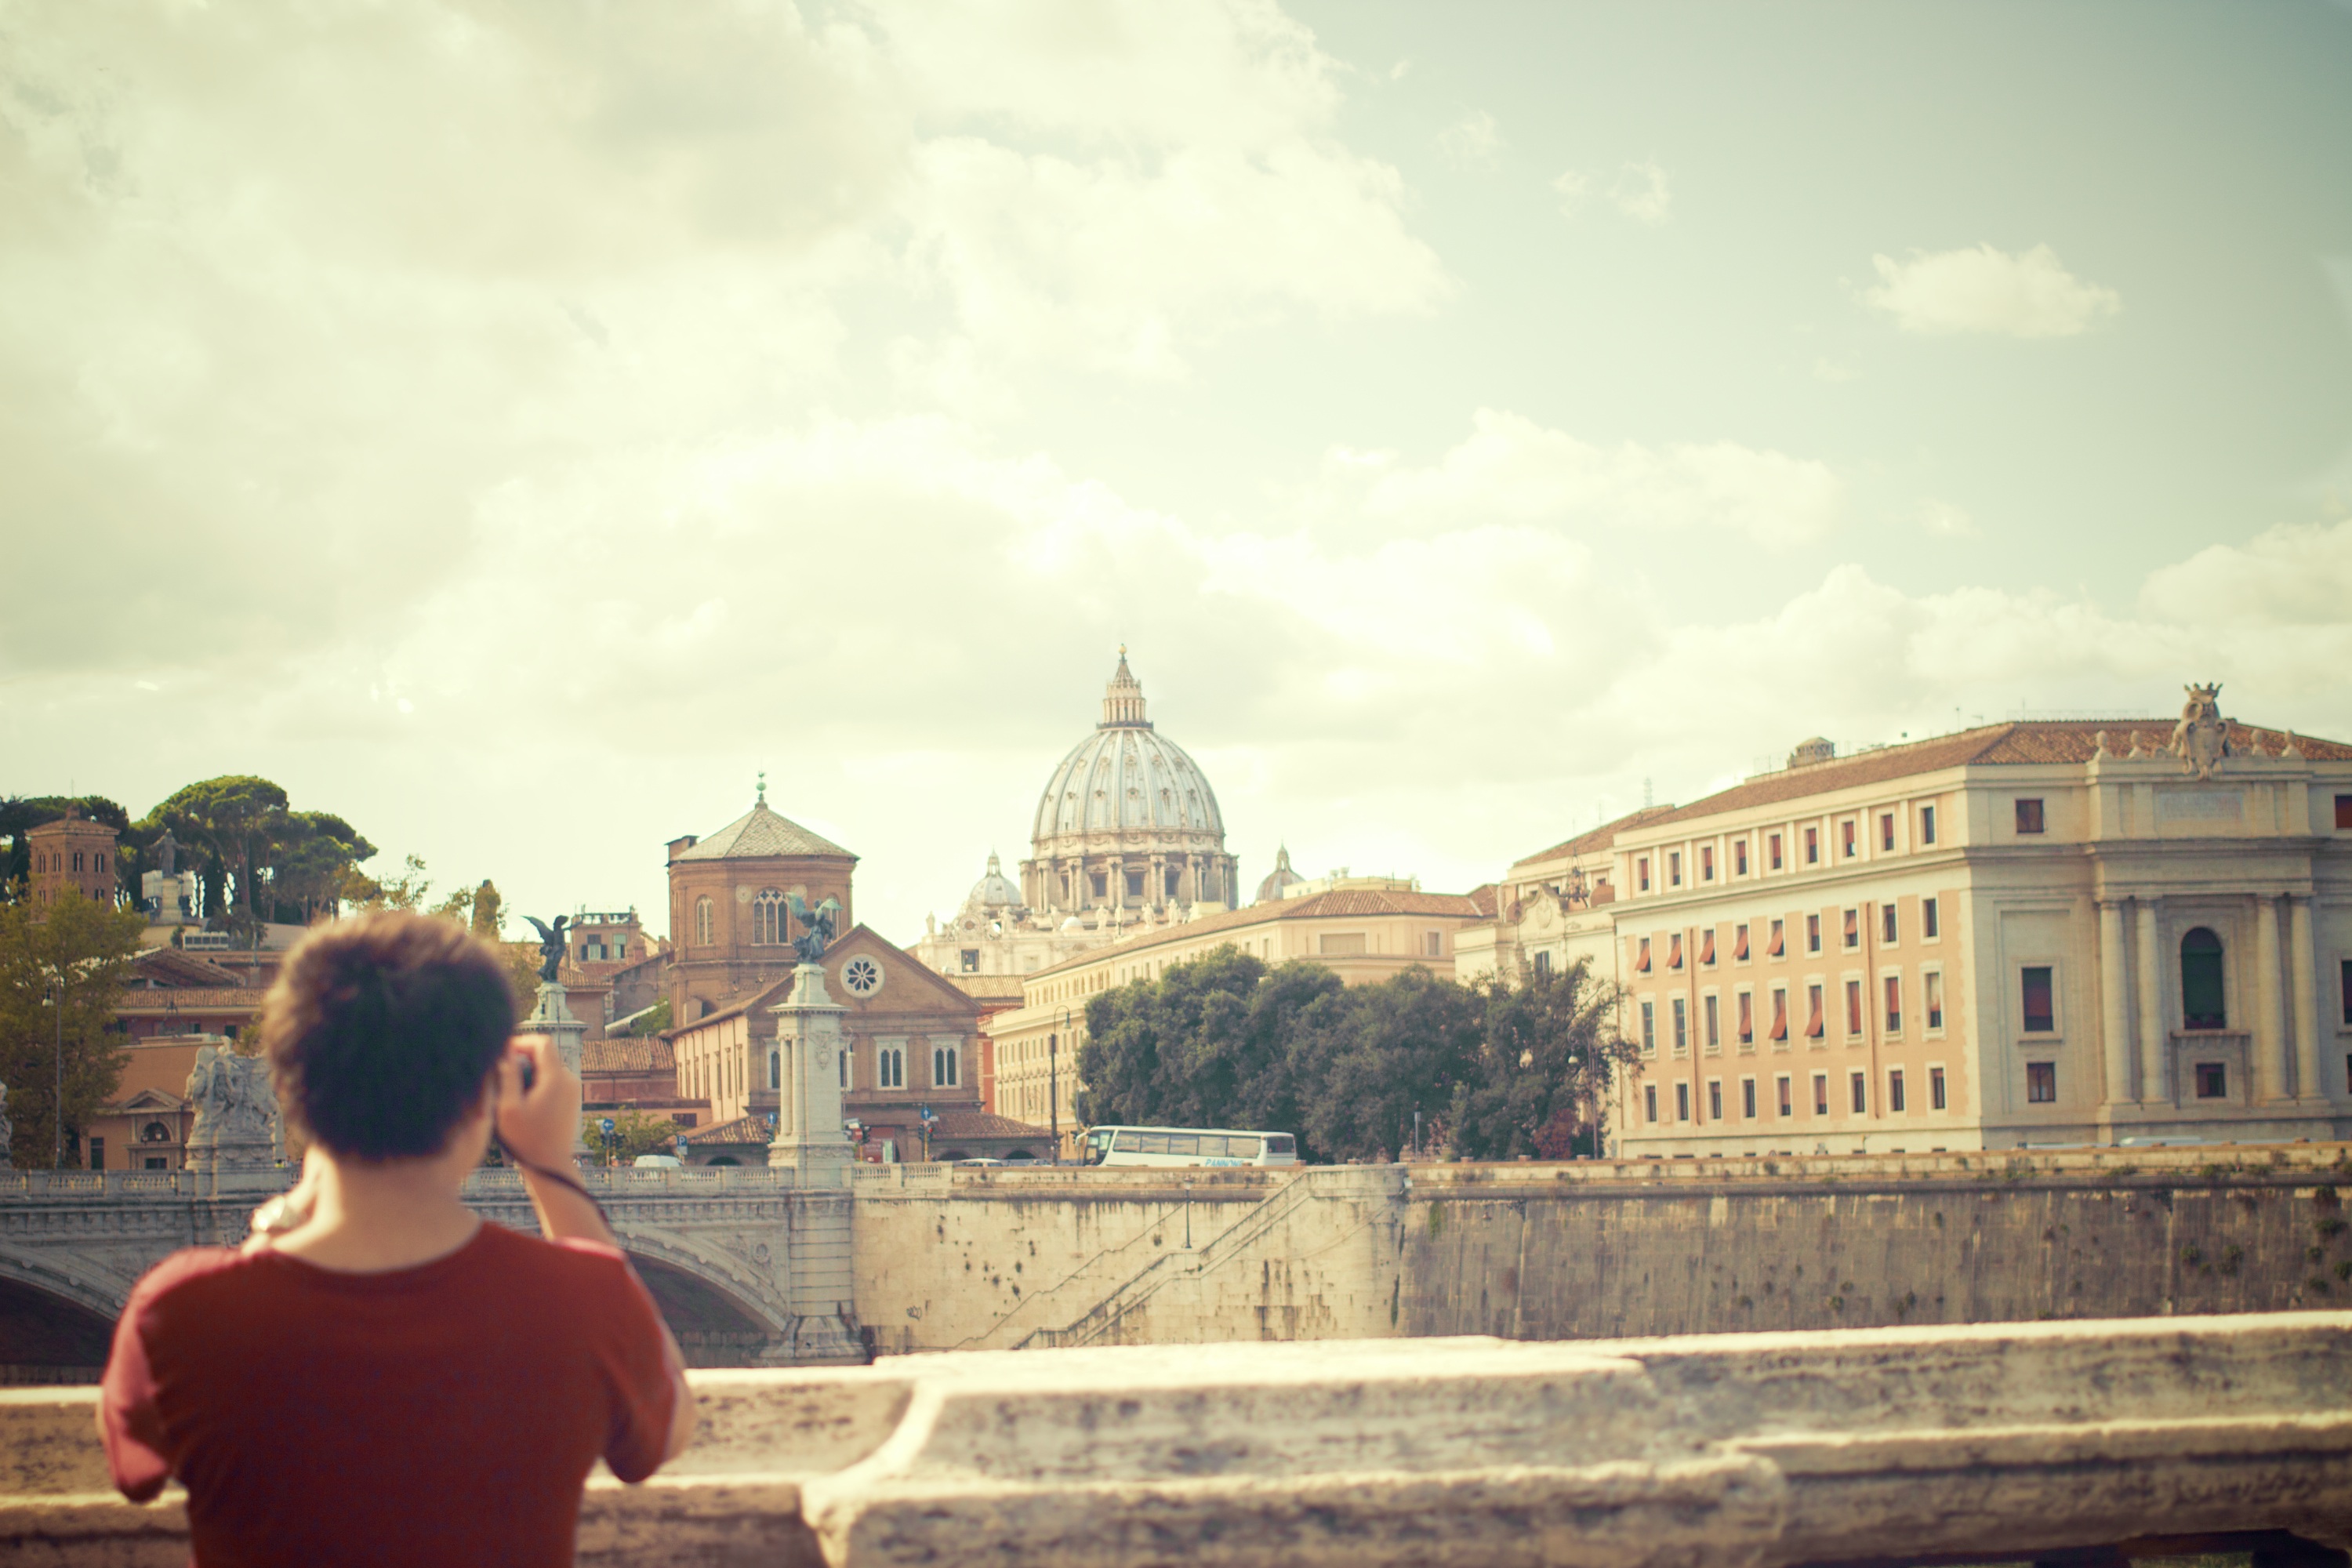
architecture, people, girl, woman, photographer, city, urban, monument, tourist, travel, europe, ancient, landmark, italy, grunge, historic, tourism, vatican, catholic, rome, buildings, european, famous, basilica, santangelo, ponte sant angelo, ancient history, vatican city